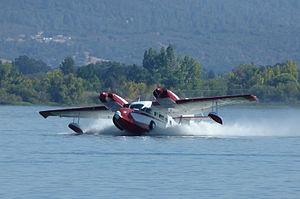
Le S.C.A.N. 30 est un hydravion bimoteur de liaison français réalisé par la Société de construction aéronavale à La Rochelle, créée par Léon Douzille. Il s'agit de la version produite sous licence du Grumman G-44 Widgeon.